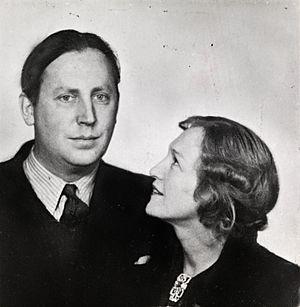
Nordahl Grieg, né le 1ᵉʳ novembre 1902 à Bergen, en Norvège, et mort le 2 décembre 1943 à Kleinmachnow, en Allemagne, est un écrivain norvégien, journaliste, romancier et poète.